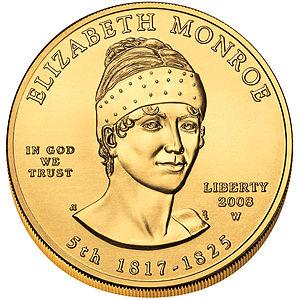
À partir de 2007, la série de pièces de 10 dollars des Premières épouses des États-Unis honore les femmes de chacun des présidents honorés par la série de pièces de 1 dollar des Présidents des États-Unis en émettant des pièces d'or à leur image, dans l'ordre où elles ont servi en tant que conjoint. À ce jour, cela a toujours été des femmes souvent appelées « premières dames », mais la loi utilise le terme « première épouse ».